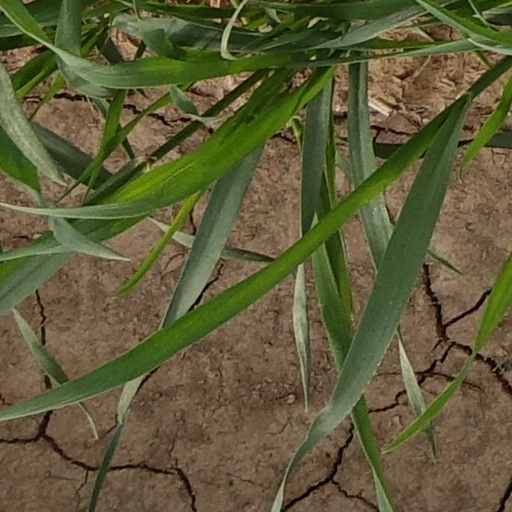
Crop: wheat